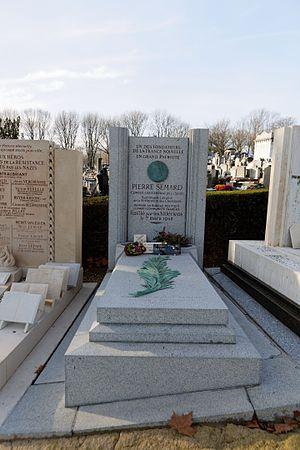
Sépulture de Pierre Semard, syndicaliste, secrétaire général de la Fédération des cheminots et dirigeant du PCF, dont il fut secrétaire général de 1924 à 1929, fusillé par les Allemands à la prison d'Évreux. Monument ornée d'une palme et d'un médaillon en bronze, non signé, représentant Pierre Semard.
Pierre Semard, né le 15 février 1887 à Bragny-sur-Saône et mort fusillé par les Allemands le 7 mars 1942 à la prison d'Évreux, est un syndicaliste français, secrétaire général de la Fédération des cheminots et dirigeant du Parti communiste français, dont il fut secrétaire général de 1924 à 1929.